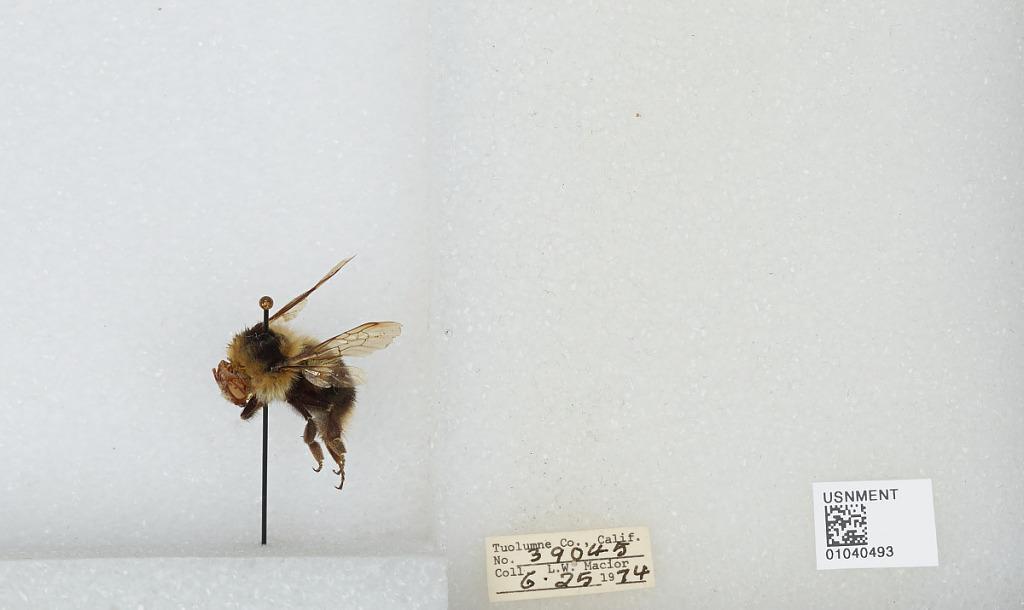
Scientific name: Bombus (Cullumanobombus) rufocinctus Cresson
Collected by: L. Macior
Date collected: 1974-6-25
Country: United States
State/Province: California
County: Tuolumne
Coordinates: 38.02, -119.93